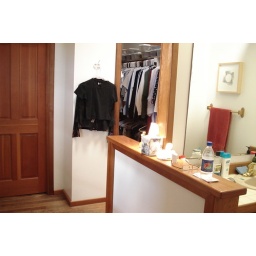
master bath, two sinks/two sides, walk in closet, door is toilet area